Answer in natural language. How many Books are visible in the scene? Choose between the following options: 0, 3, 1, 4 or 2
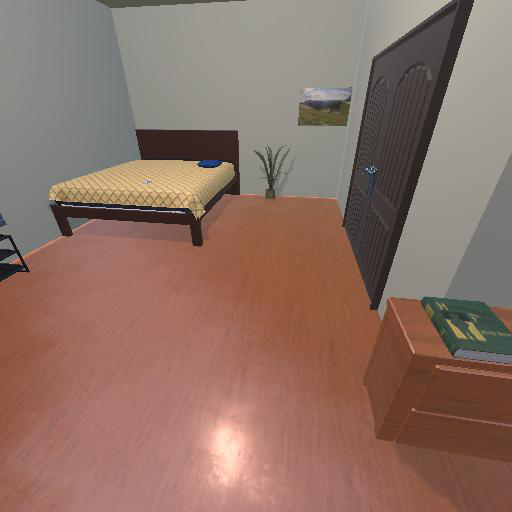
<answer>1</answer>